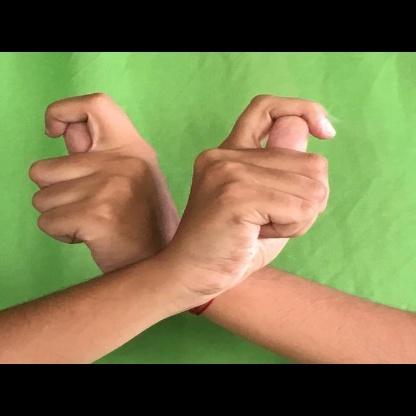
Mudra: Berunda